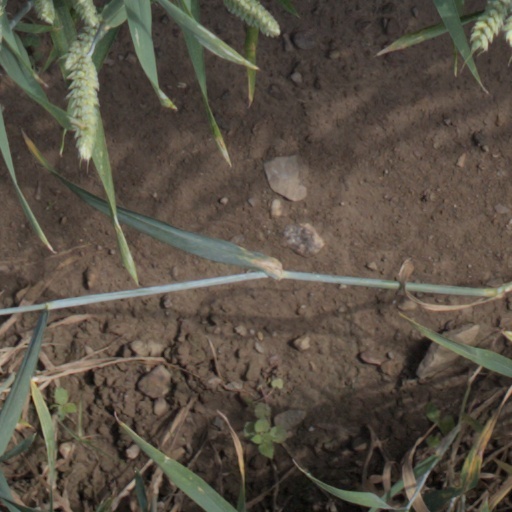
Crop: wheat